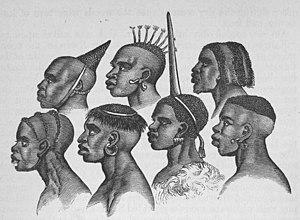
Coiffure de Wanyamwezi